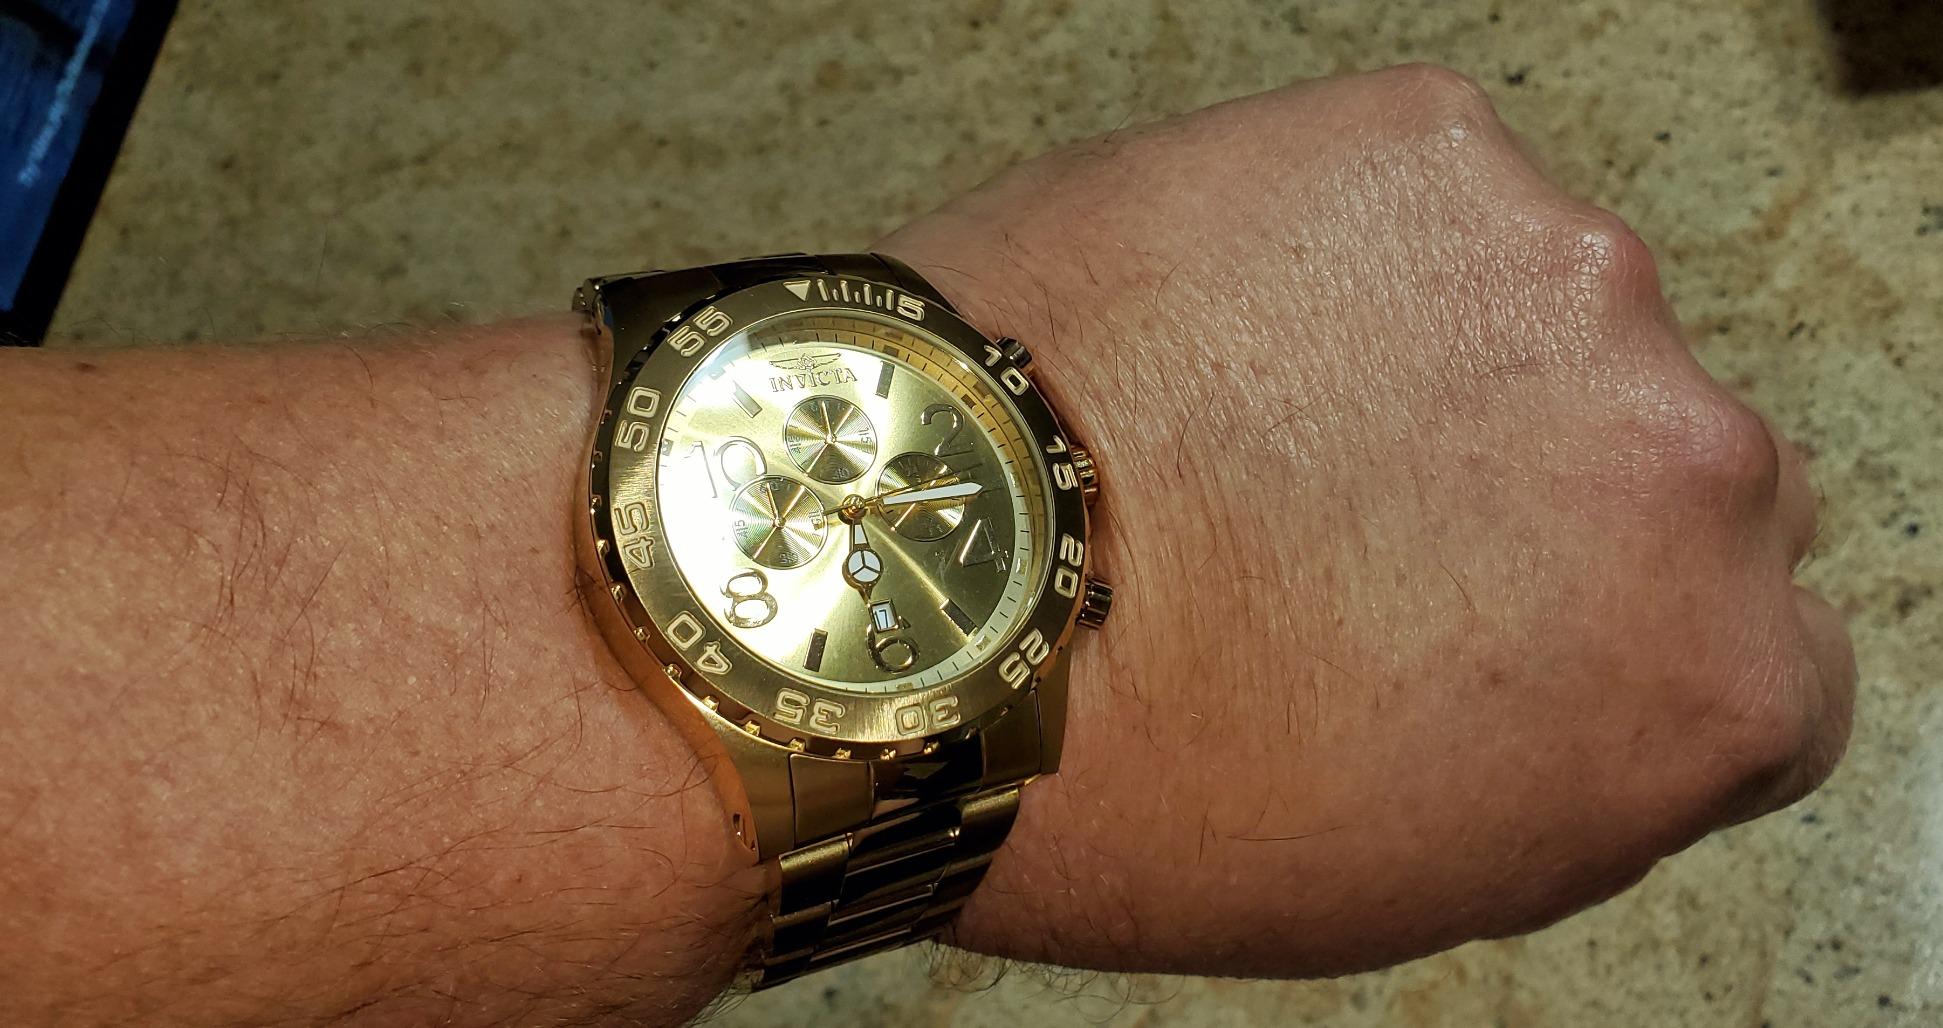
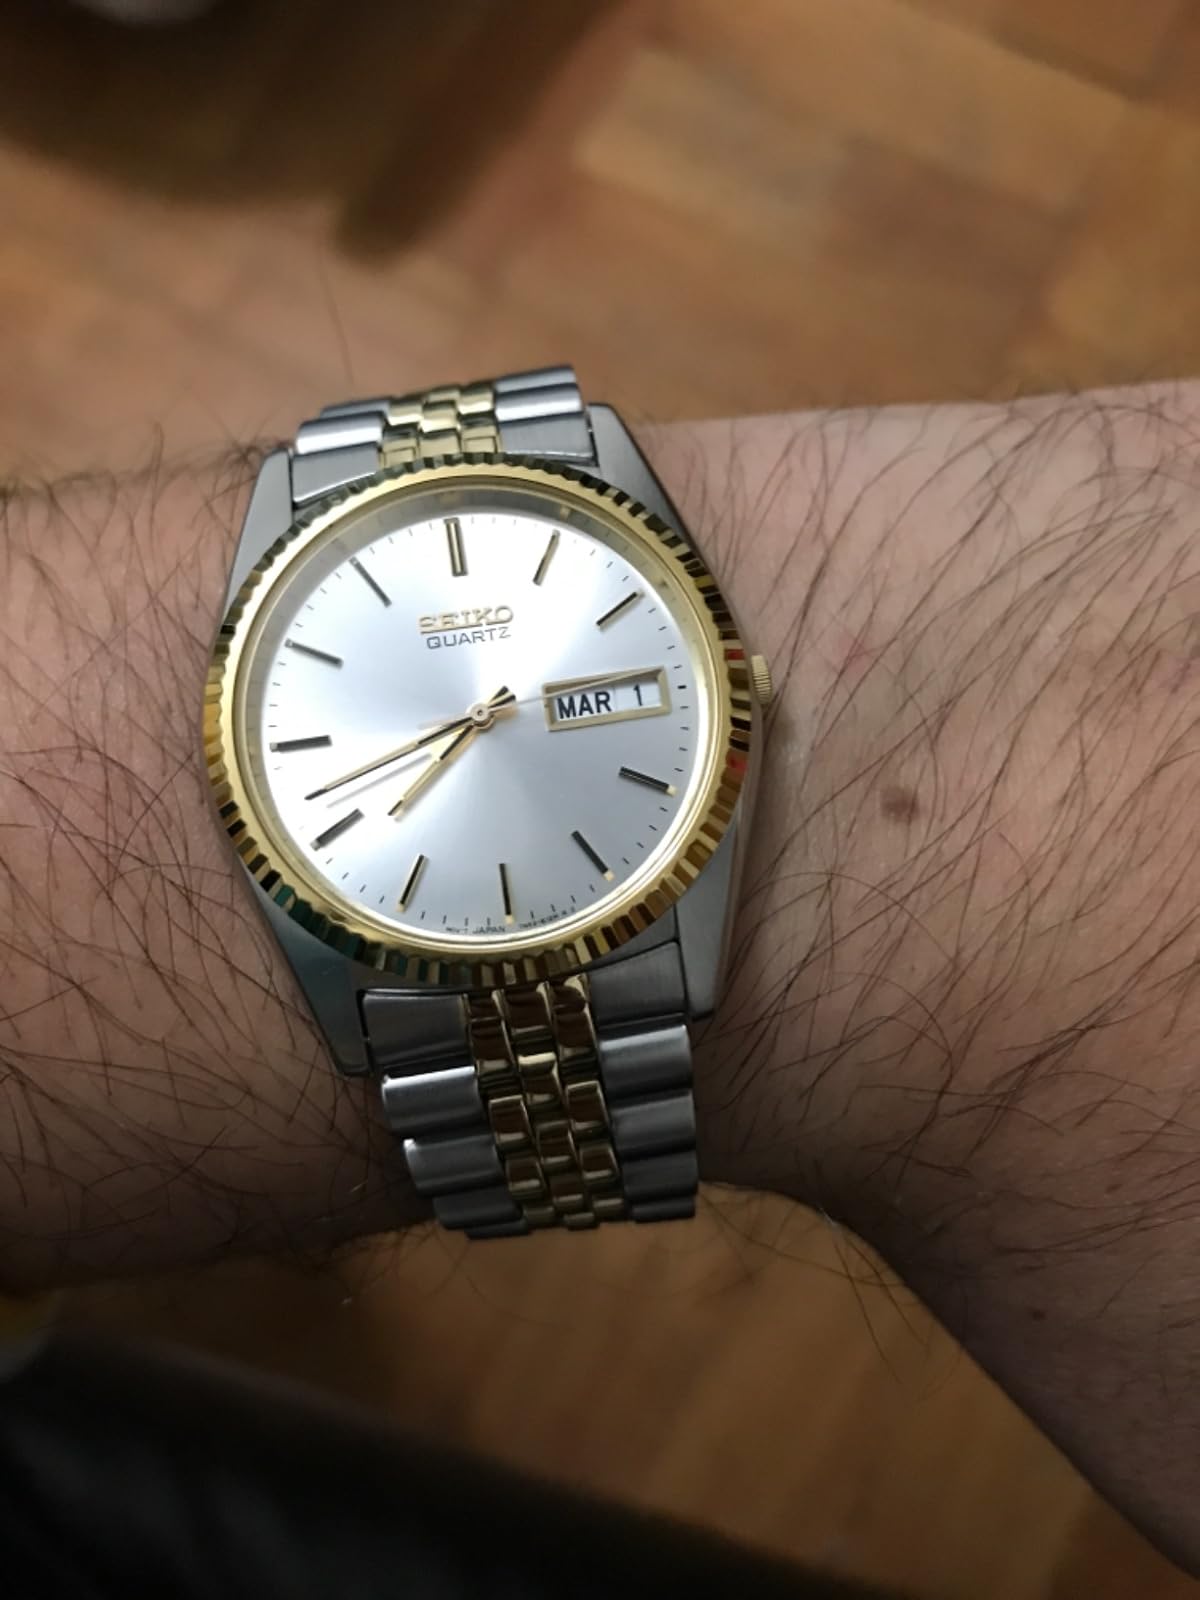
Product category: accessories_watch
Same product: no